James O. C. Ezeilo

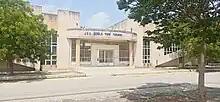
J. O. C. Ezeilo twin theatre on the old campus at Bayero University Kano

One of the past vice chancellors of Bayero University Kano state, a Twin lecture theatre was named in his honour, J. O. C. Ezeilo Twin theatre which is located at Bayero University old campus opposite the department of Human physiology.